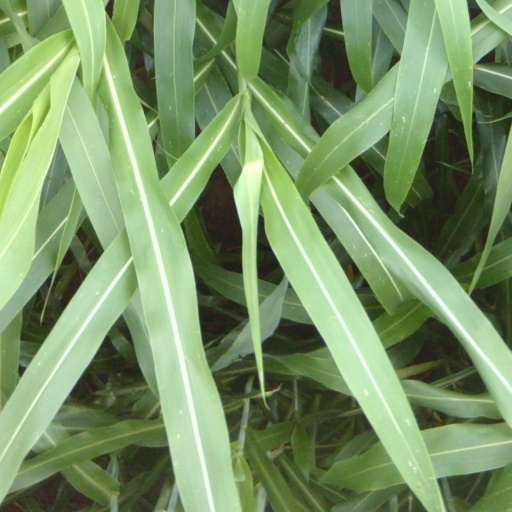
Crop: sorghum